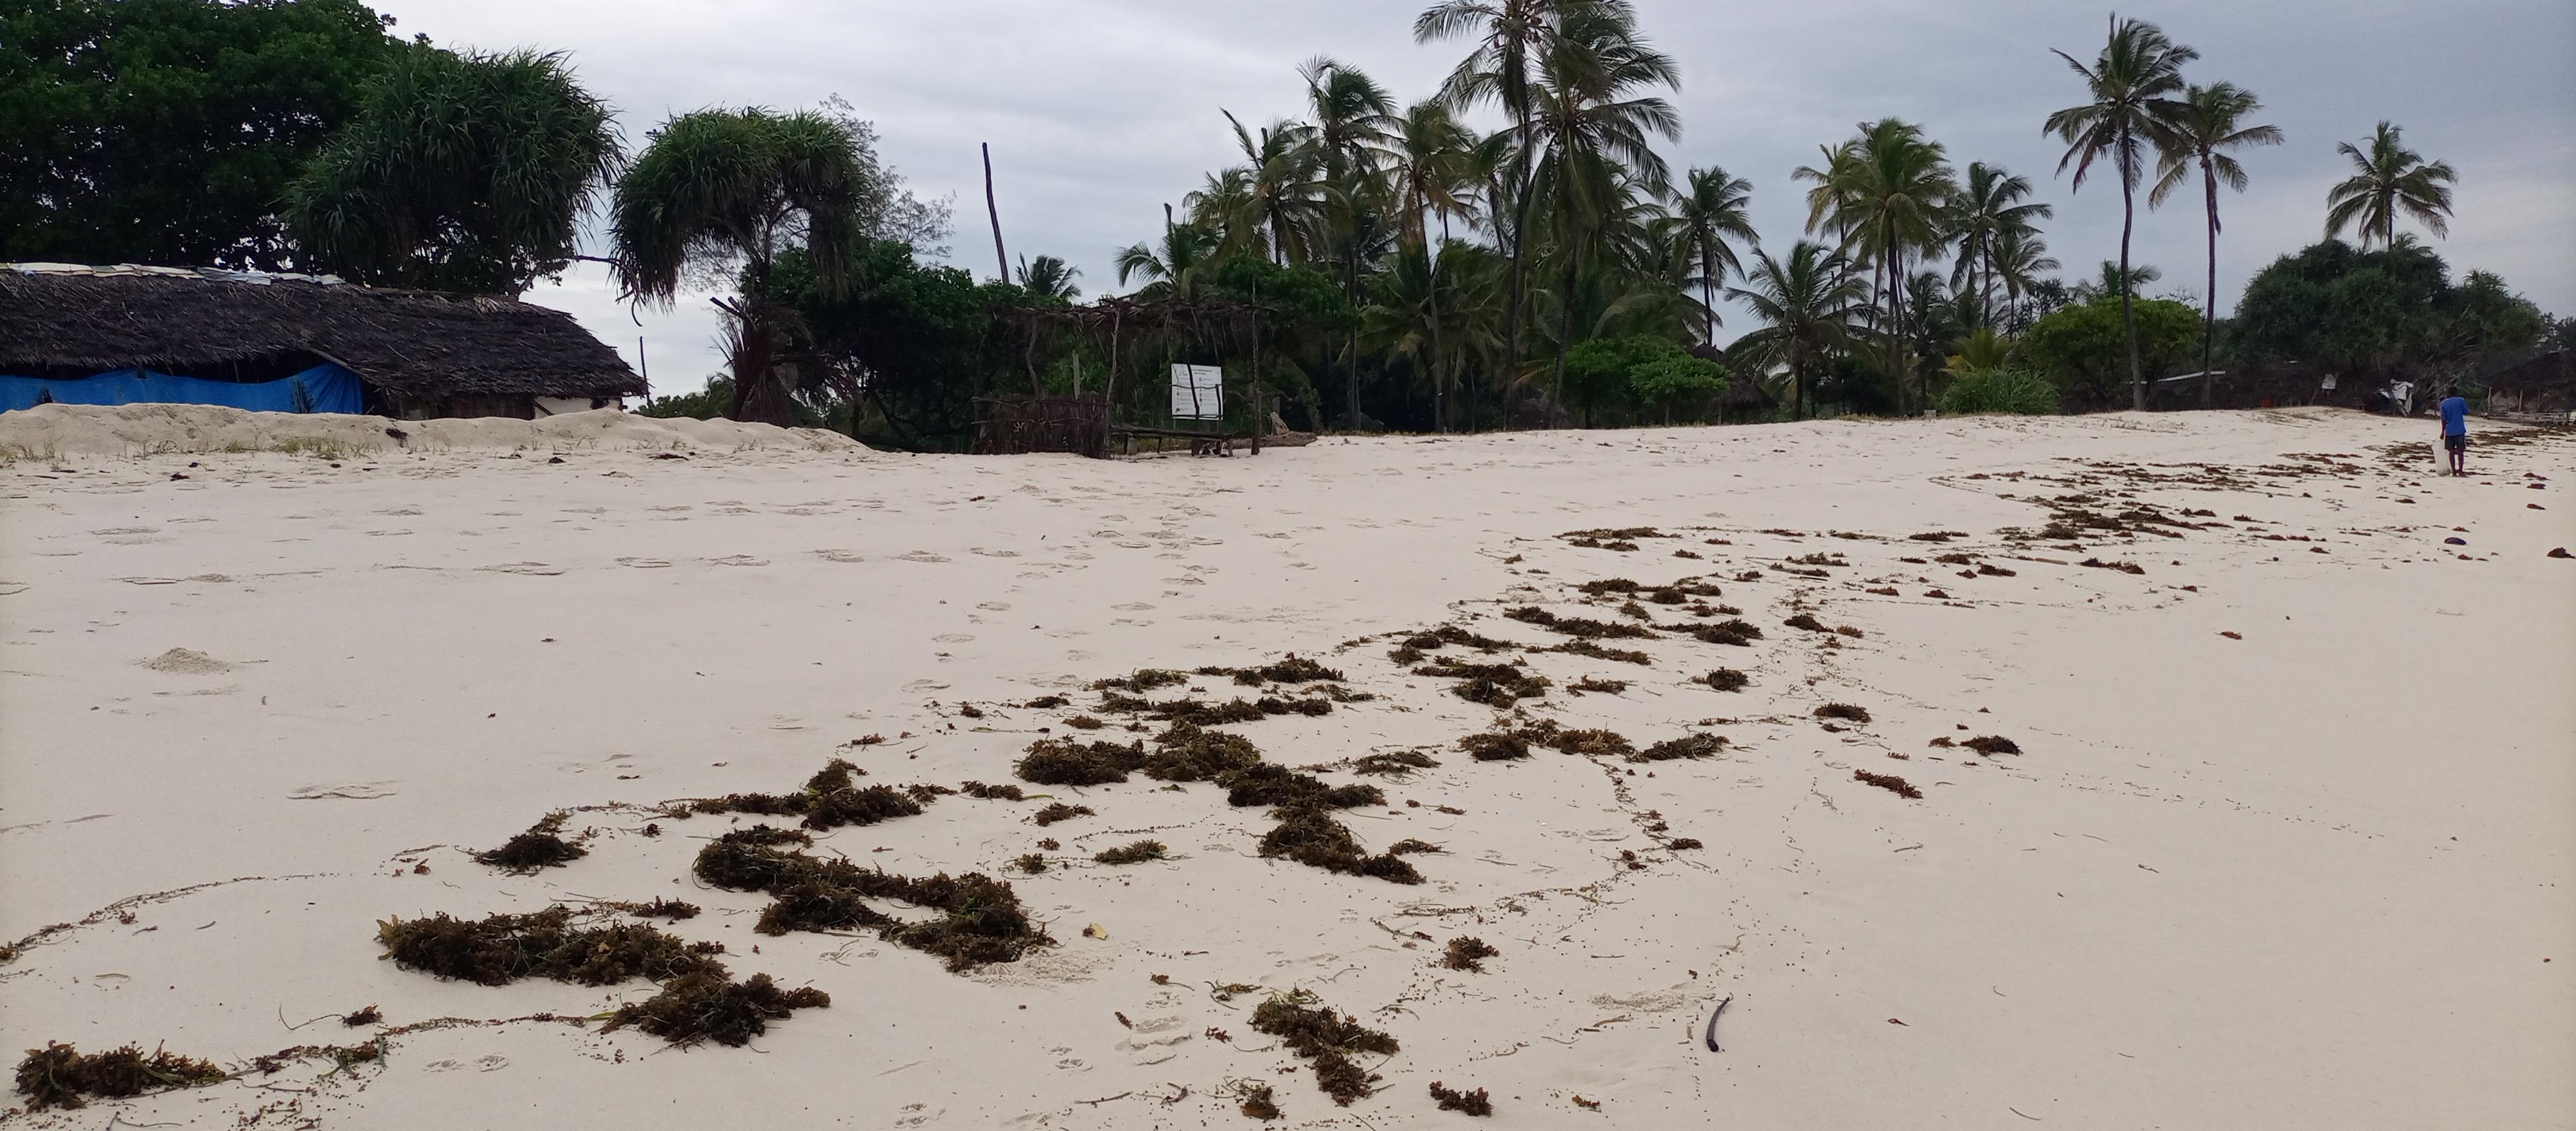
Kando ya ufuo wa bahari, mchanga mweupe umejikusanya. Kando yake taka zilizoletwa na maji zimetulia. Miti ya minazi imenawiri. Kando nyumba lililojengwa kwa ukuti lipo kando yake.